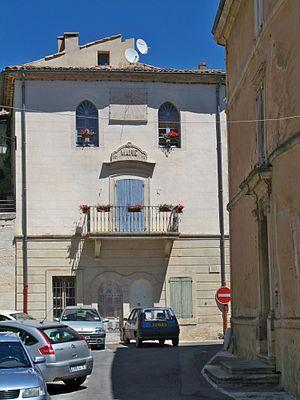
Mairie de Lacoste, Vaucluse, France
Lacoste est une commune française située dans le département de Vaucluse, en région Provence-Alpes-Côte d'Azur.